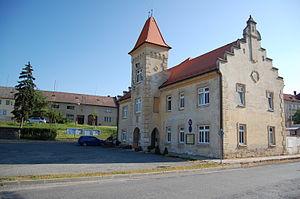
Kostelec na Hané est une ville du district de Prostějov, dans la région d'Olomouc, en Tchéquie. Sa population s'élevait à 2 921 habitants en 2018.